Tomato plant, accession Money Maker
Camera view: horizontal (90 deg, fisheye); turntable rotation: 90 degrees
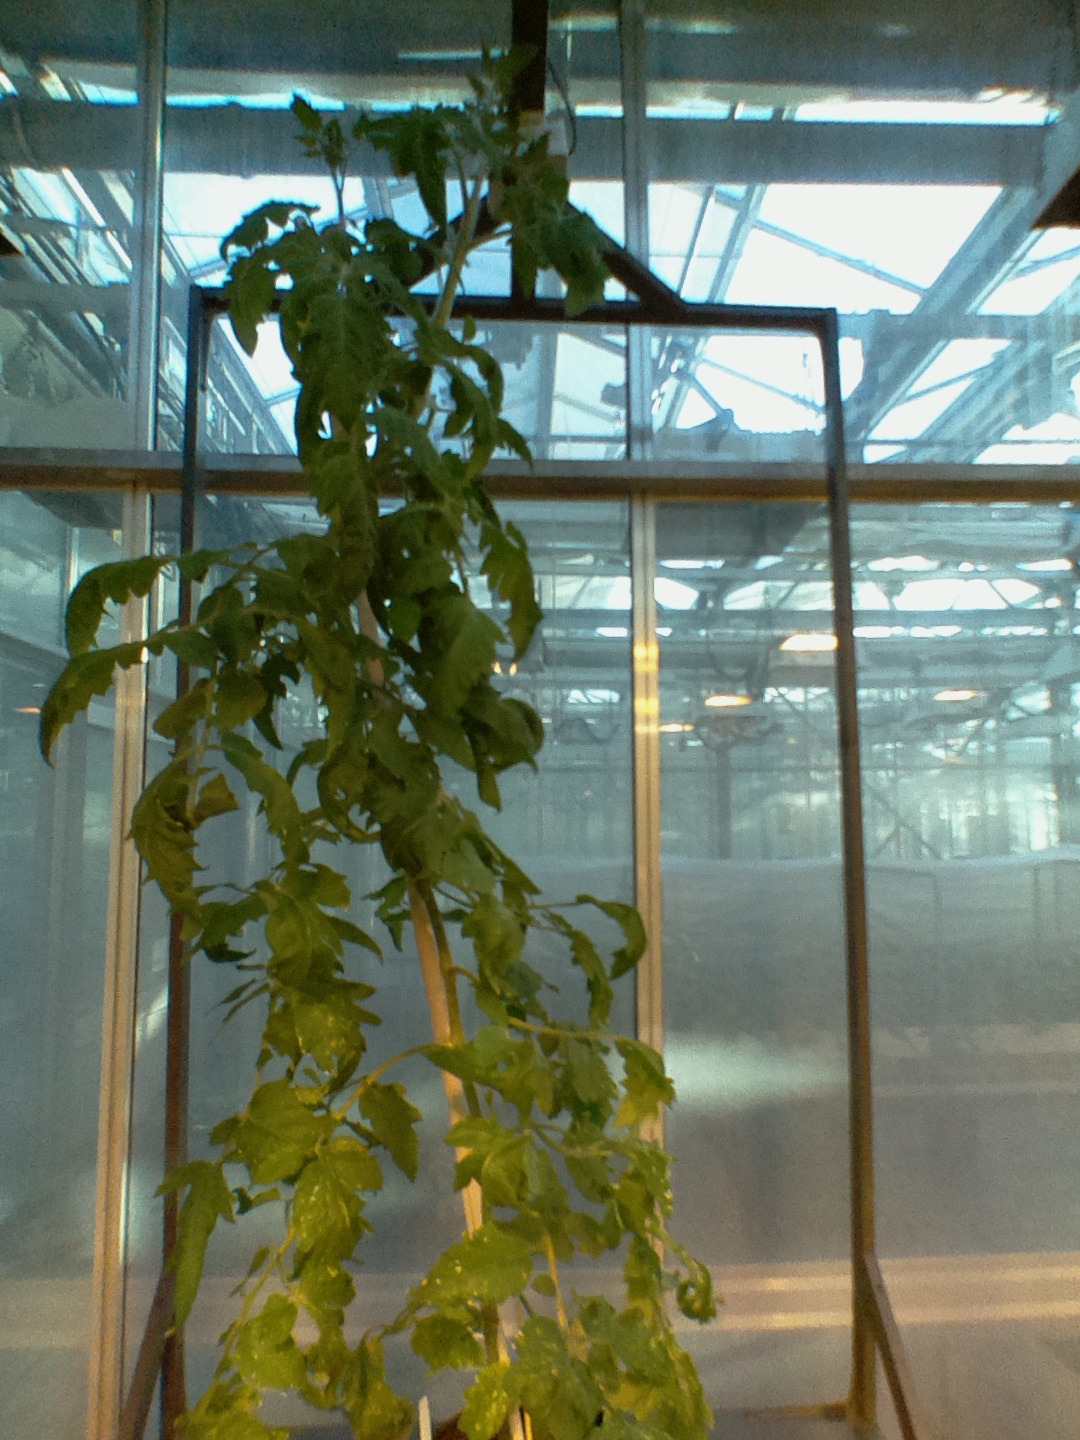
BBCH growth stage 70: Fruits at the main stem or branches visibles